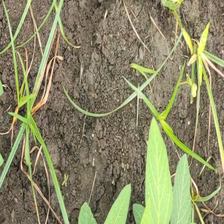
Weed species: Lavhala_(Cyperus_Rotundus)